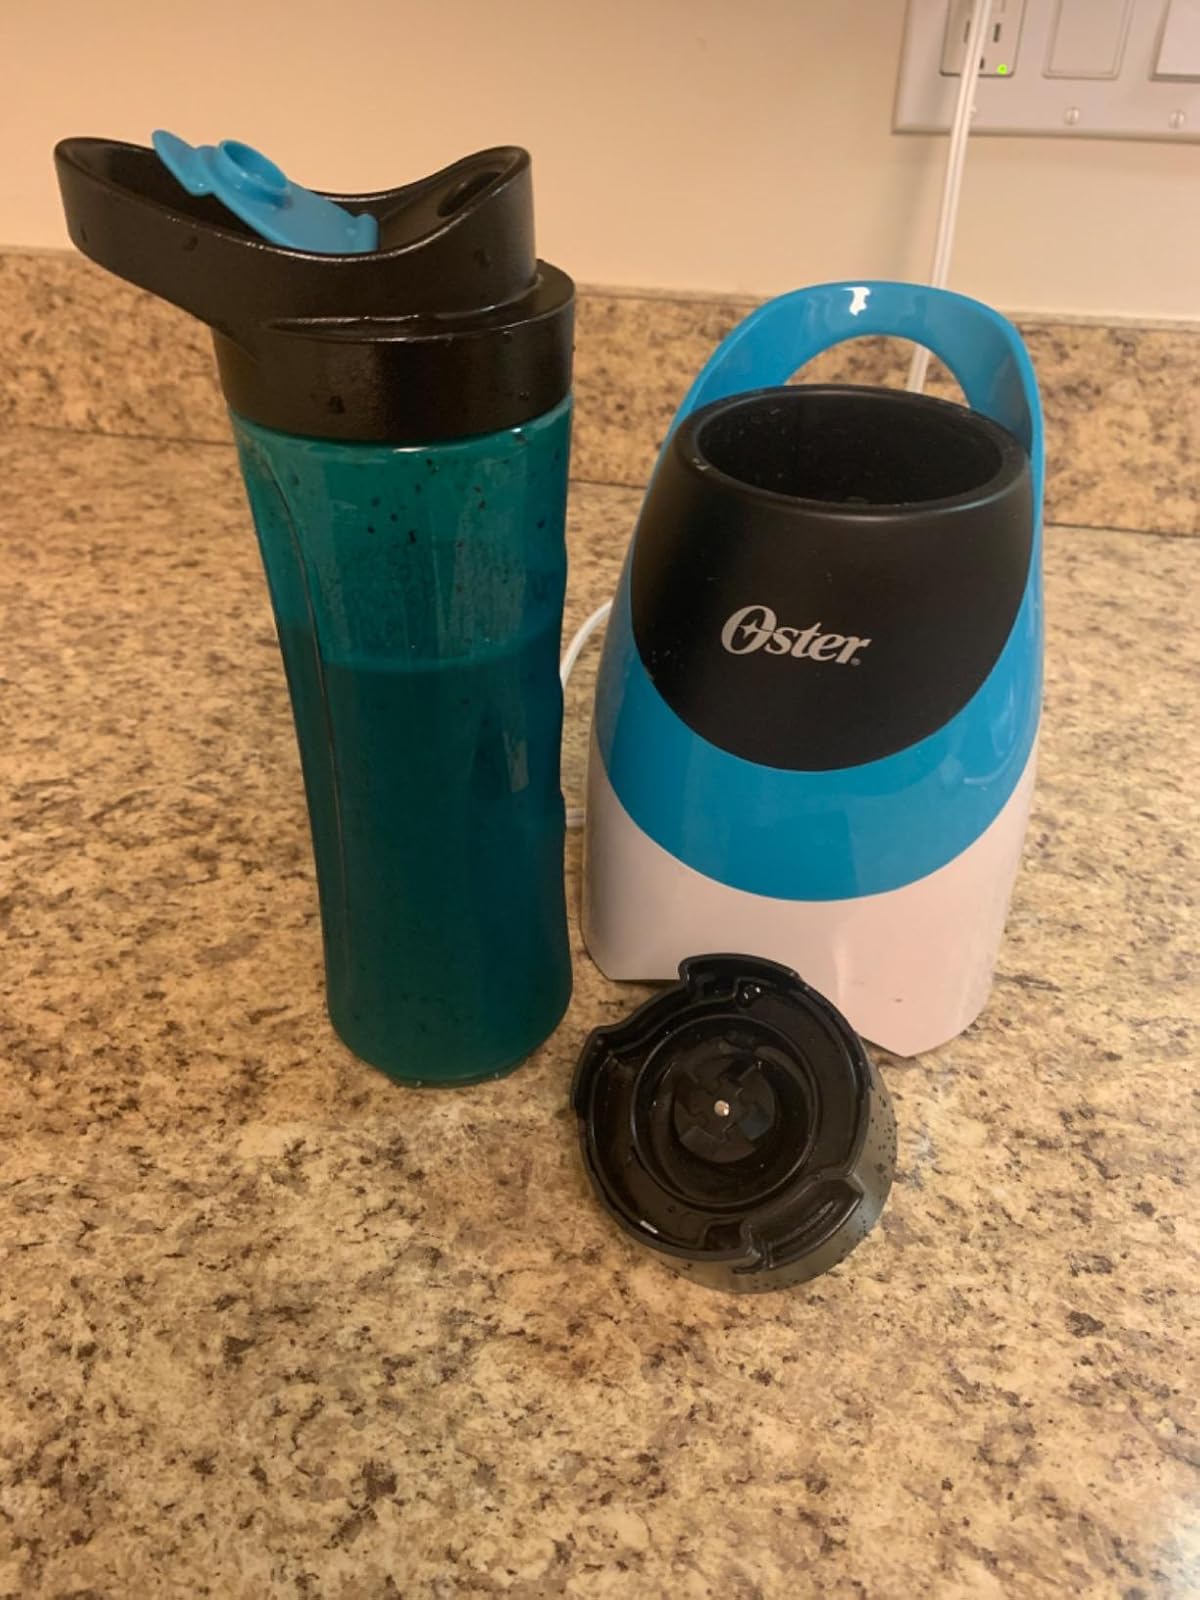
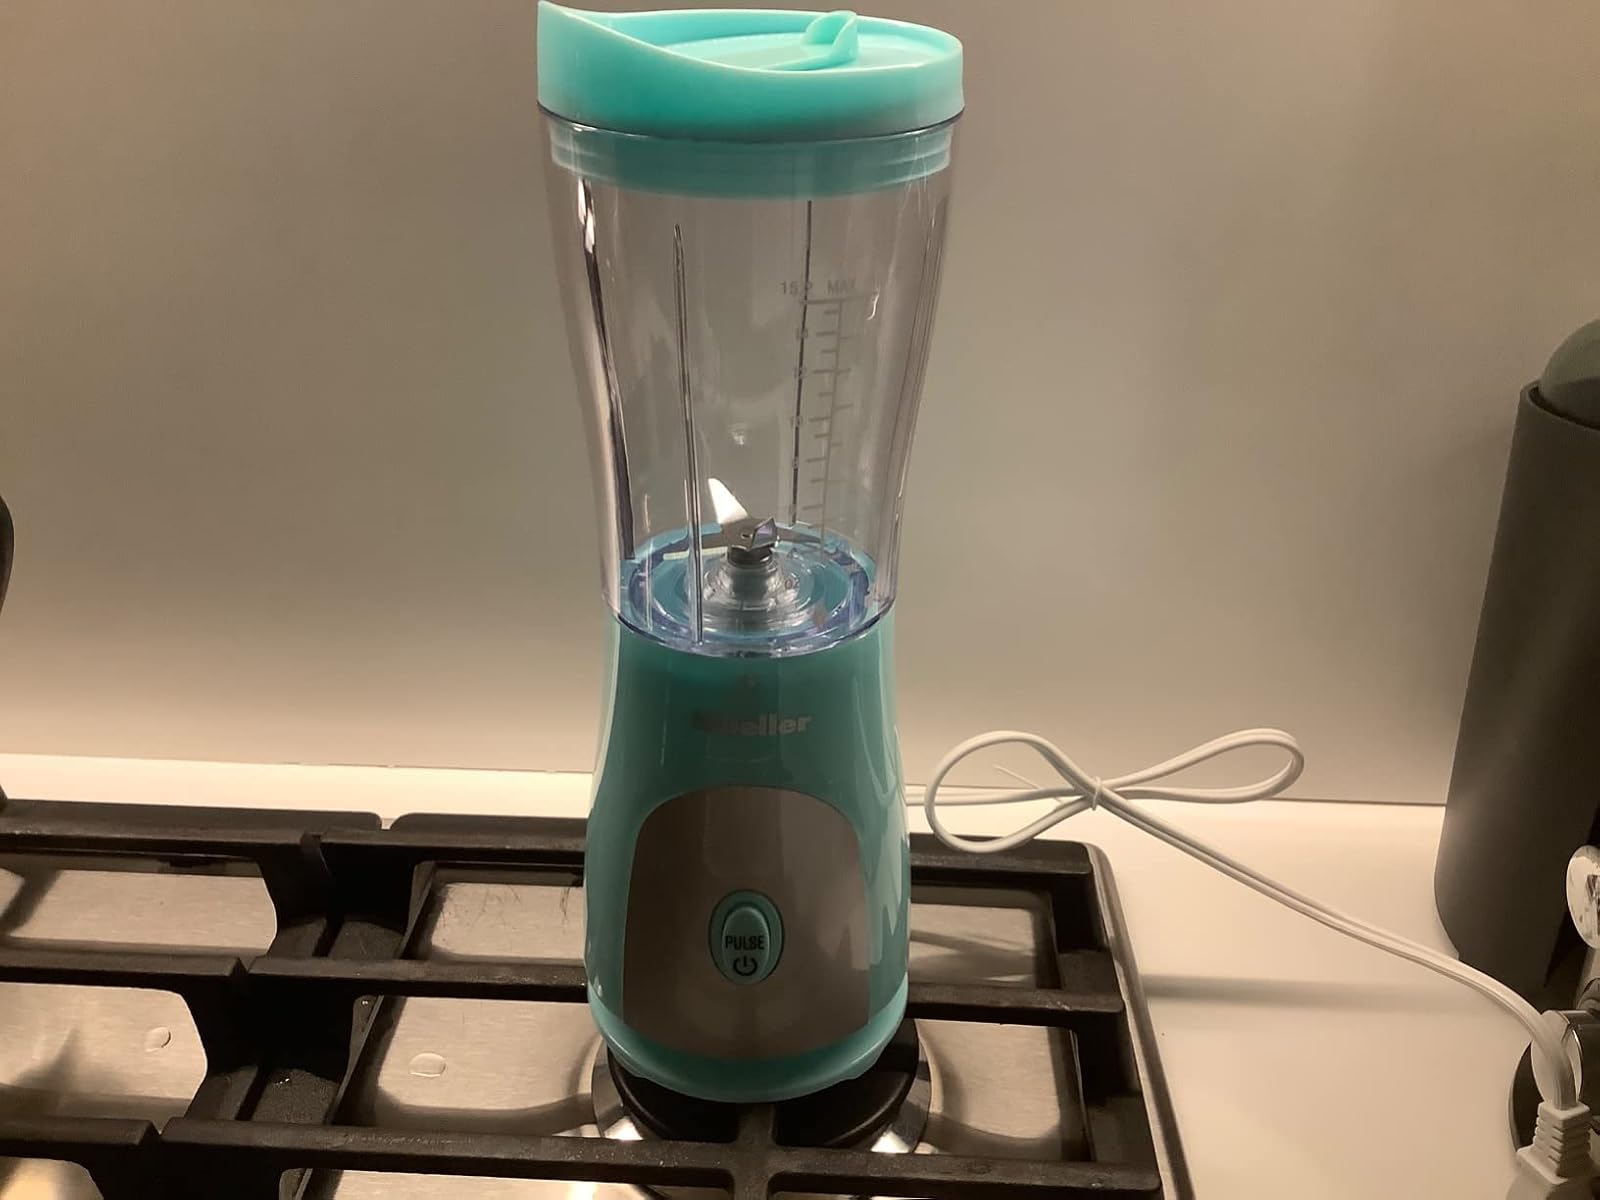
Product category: items_blender
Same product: no